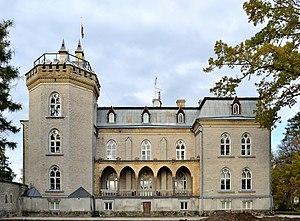
Voici une liste de manoirs en Estonie.
Le comté de Harju est l'un des quinze comtés d'Estonie. Il est situé au nord du pays, bordé par le golfe de Finlande. C'est là qu'on trouve la capitale Tallinn et 520 000 habitants, soit 40 % de la population du pays. Premier par la population avec ses 529 898 habitants, c'est le second comté par la superficie avec 4 333,13 km².
Laitse est un village situé dans la Commune de Kernu du Comté de Harju en Estonie.